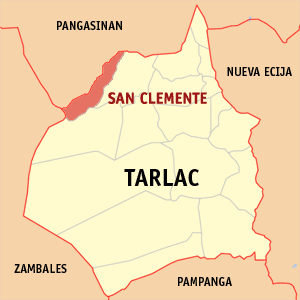
San Clemente est une localité de la province de Tarlac, aux Philippines. En 2015, elle compte 12 657 habitants.